Valletta Design Cluster

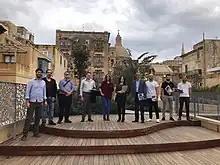
winners at the VDC roof garden, 2021

The Valletta Design Cluster consists of two blocks separated by a long courtyard which was originally part of Old Mint Street. This area is covered by a retractable glass canopy and it has an informal layout which can be adjusted for various activities and events.